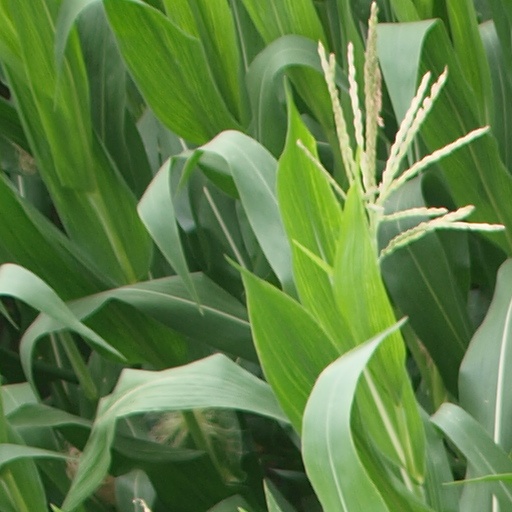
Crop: maize; corn